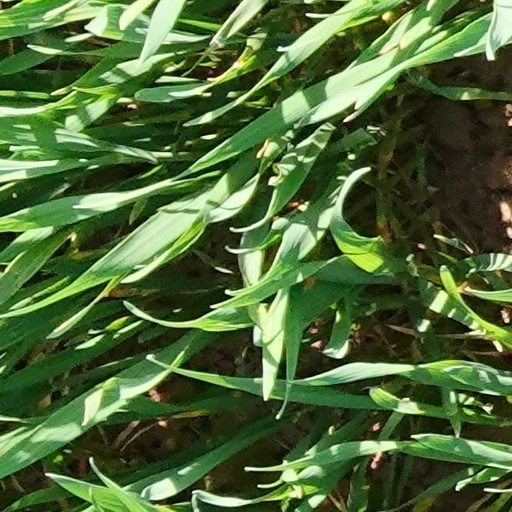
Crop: wheat